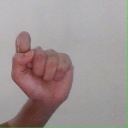
अक्षर: घ